Repeating firearm

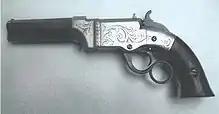
A Volcanic lever-action pistol

In a classic Henry–Winchester type lever-action firearm, cartridges are loaded tandemly into a tubular magazine below the barrel. A short bolt is manipulated via linkage to a pivoted cocking lever. Once closed, an over-center toggle action helps locking the bolt in place and prevents the breech from opening accidentally when the weapon is fired. The cocking lever is often integral with the trigger guard, and gets manually flexed down and forward when operated. An interlock prevents firing unless the toggle is fully closed. The famous Model 1873 Winchester is exemplary of this type. Later lever-action designs, such as Marlin lever guns and those designed for Winchester by John Browning, use one or two vertical locking blocks instead of a toggle-link. There also exist lever-action rifle/shotguns that feed from a box magazine, which allows them to use pointed bullets. Some of the early manual repeating pistols (e.g. Volcanic pistol) also use a scaled-down version of lever-action.